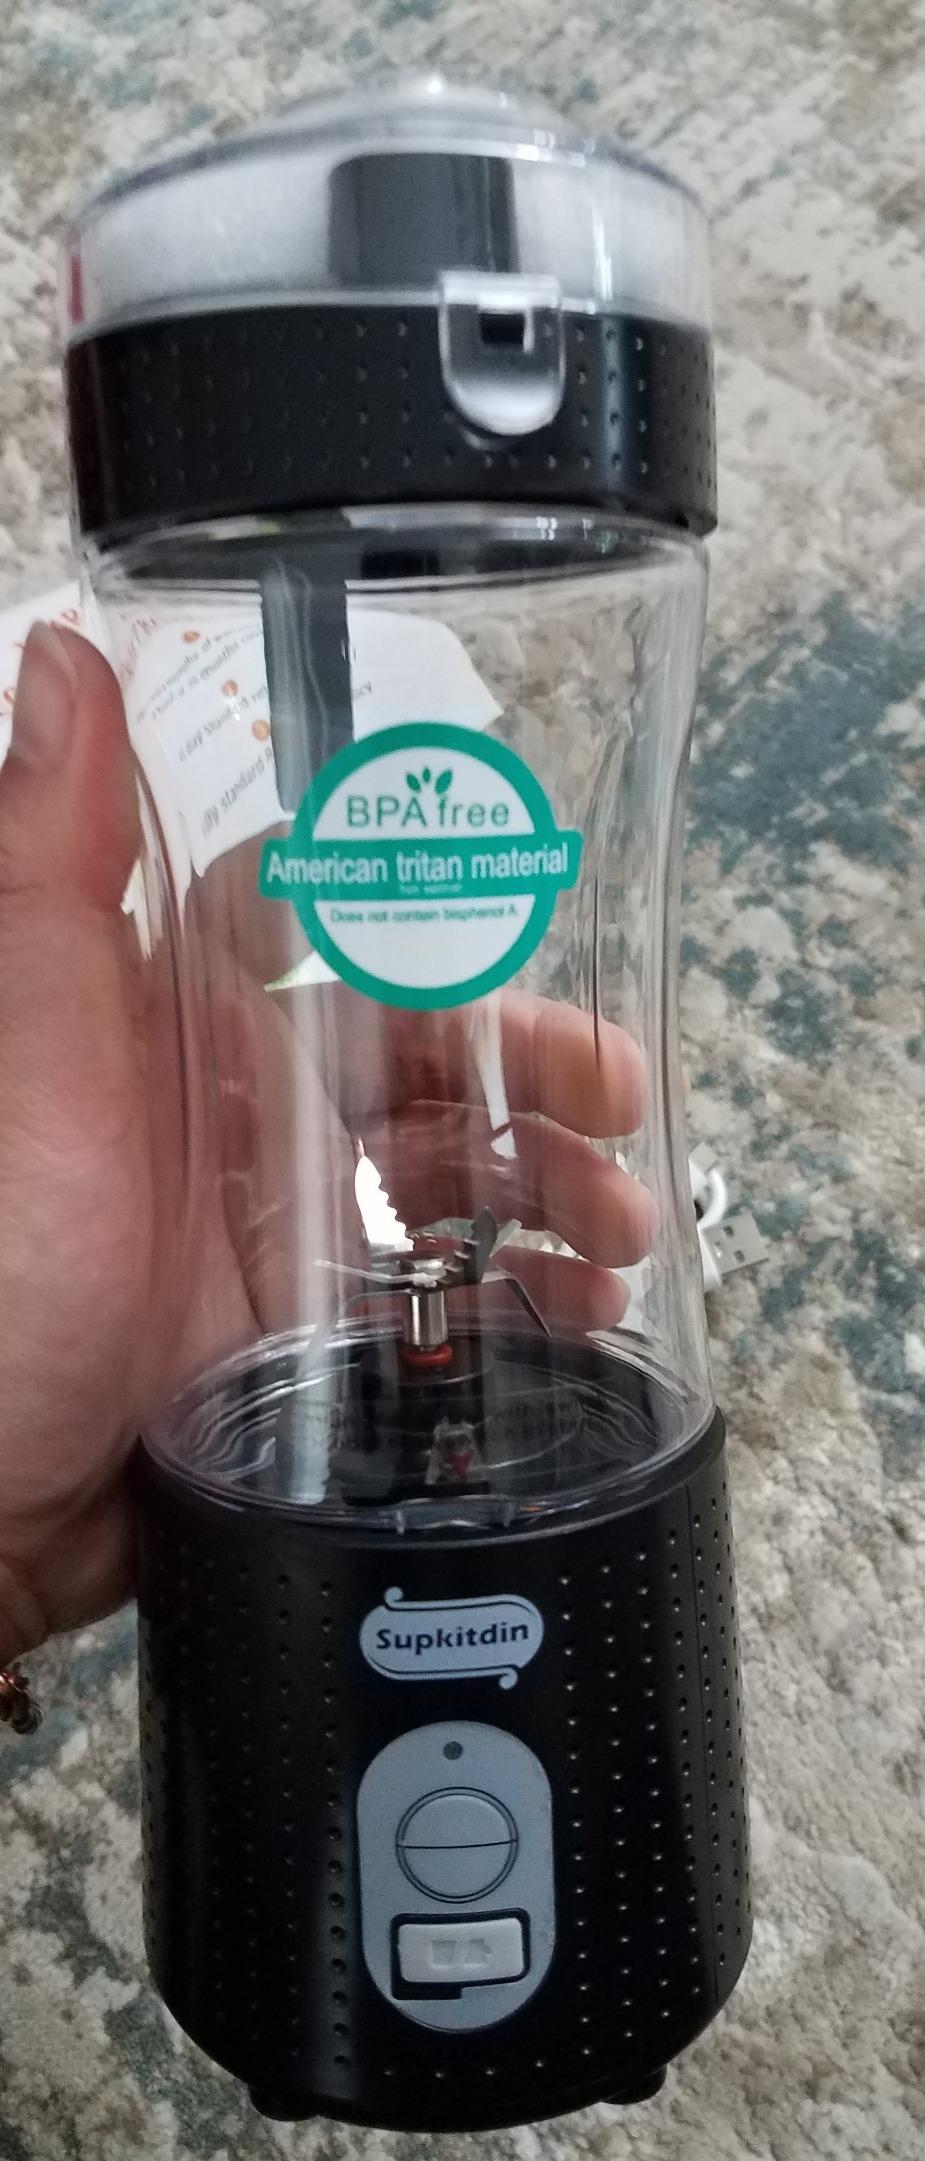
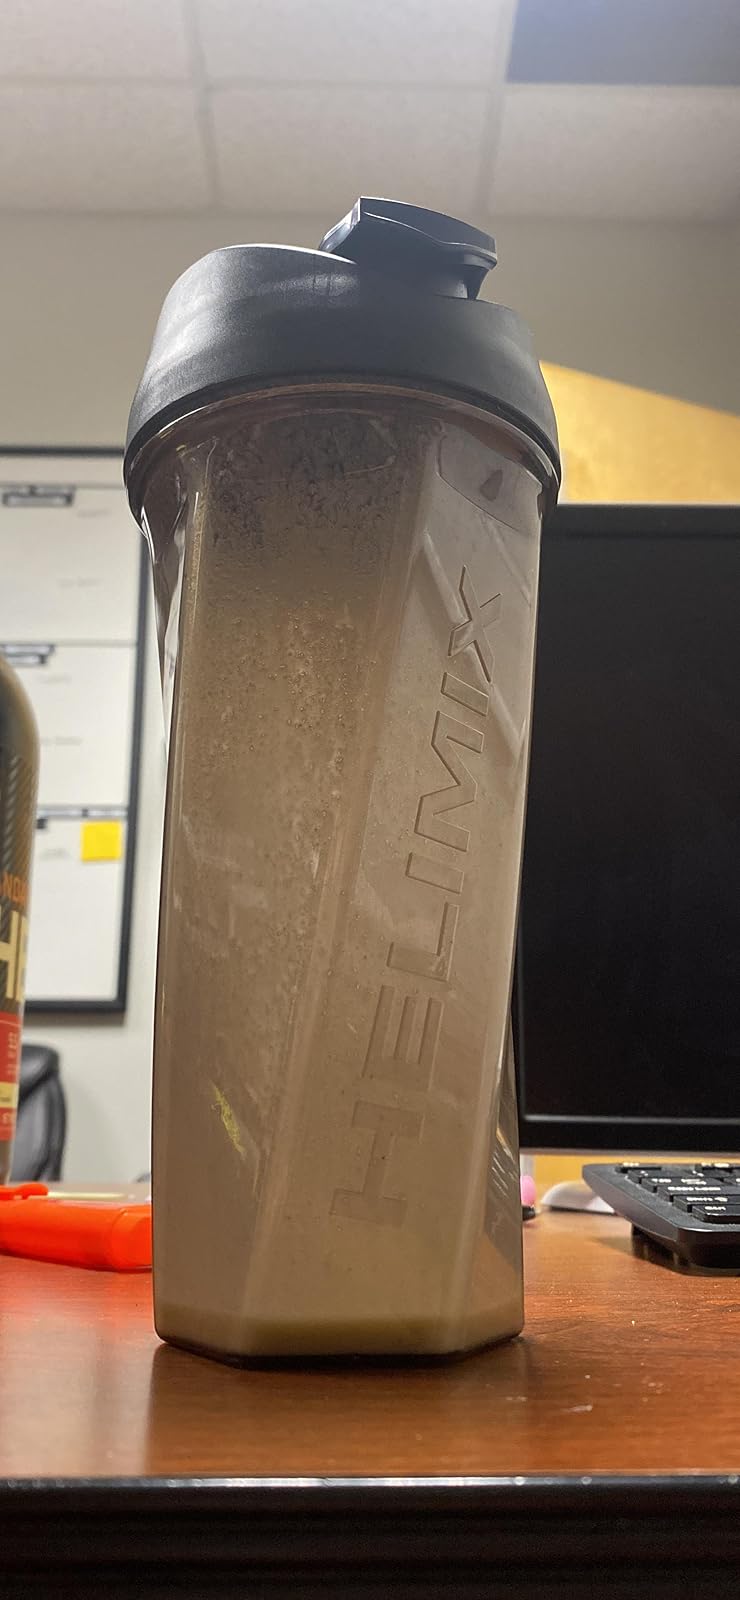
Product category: items_blender
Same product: no